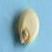
Maize quality: Good